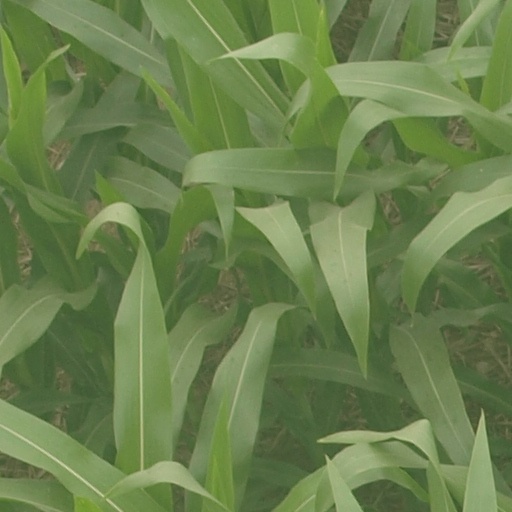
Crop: maize; corn